Els Munts

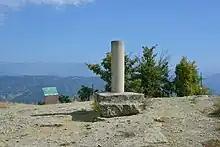

Els Munts is a mountain of Catalonia, Spain. It has an elevation of 1,057 metres above sea level.